Answer in natural language. Which point is closer to the camera taking this photo, point B  or point C? Choose between the following options: C or B
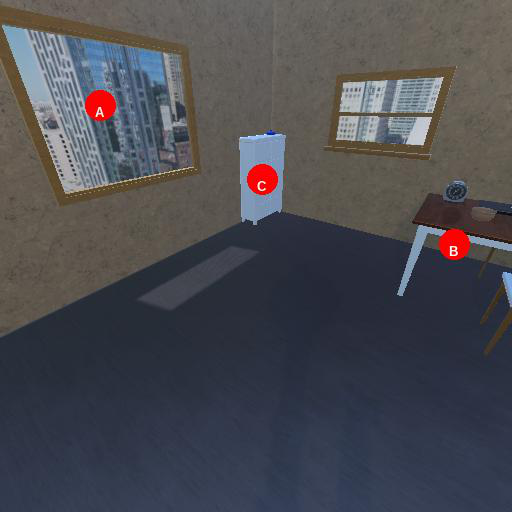
<answer>B</answer>